Combat engineer

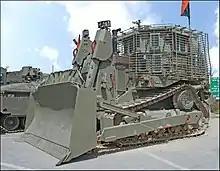
The IDF Caterpillar D9 armored bulldozer is used for a variety of combat engineering tasks, including opening routes, demolishing structures, digging antivehicular ditches, and constructing vehicle fighting positions.

Building structures which enable one's own soldiers to survive on the battlefield. Examples include trenches, bunkers, shelters, and armored vehicle fighting positions.